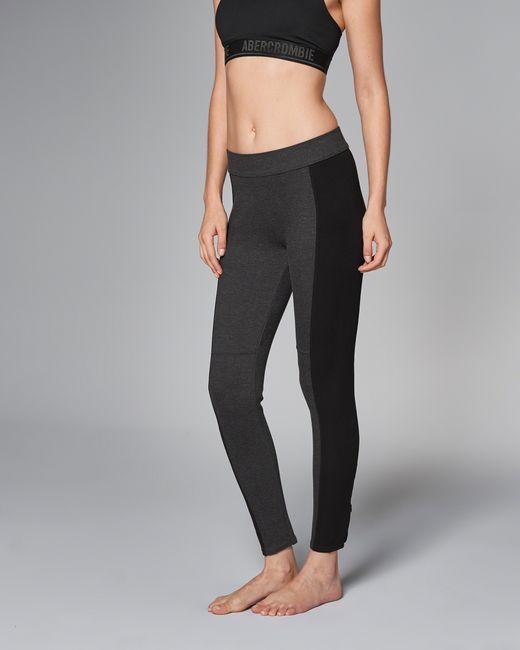
graue Yogahose aus dehnbarem Stoff mit schwarzen Seitenlinien